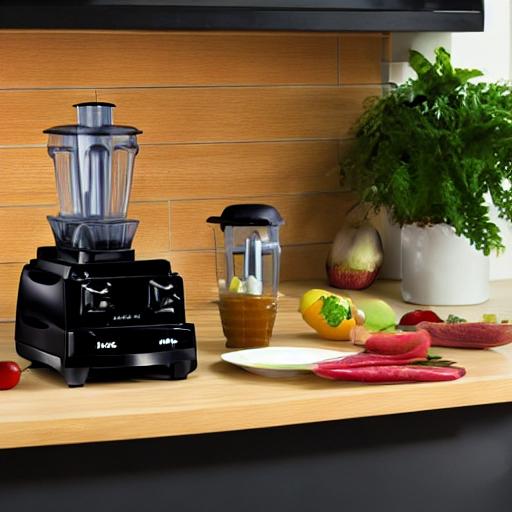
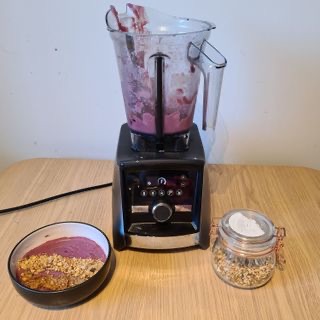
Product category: items_blender
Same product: no